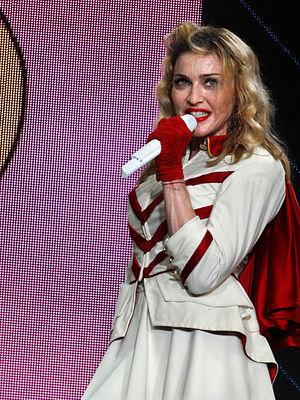
Madonna pendant son concert à Nice du 21 août 2012 dans le cadre de son MDNA Tour.
Express Yourself est une chanson de la chanteuse américaine Madonna, issue de son quatrième album, Like a Prayer. Il est le second single et sort le 9 mai 1989 sous le label Sire Records. Elle l'ajoute aux compilations The Immaculate Collection et Celebration. Express Yourself est la première chanson composée par Madonna et Stephen Bray pour Like a Prayer. Écrite et produite par les mêmes, elle rend hommage au groupe funk et soul Sly and the Family Stone. L'inspiration derrière la chanson est l'émancipation des femmes en leur disant d'oser et d'exprimer ses sentiments.